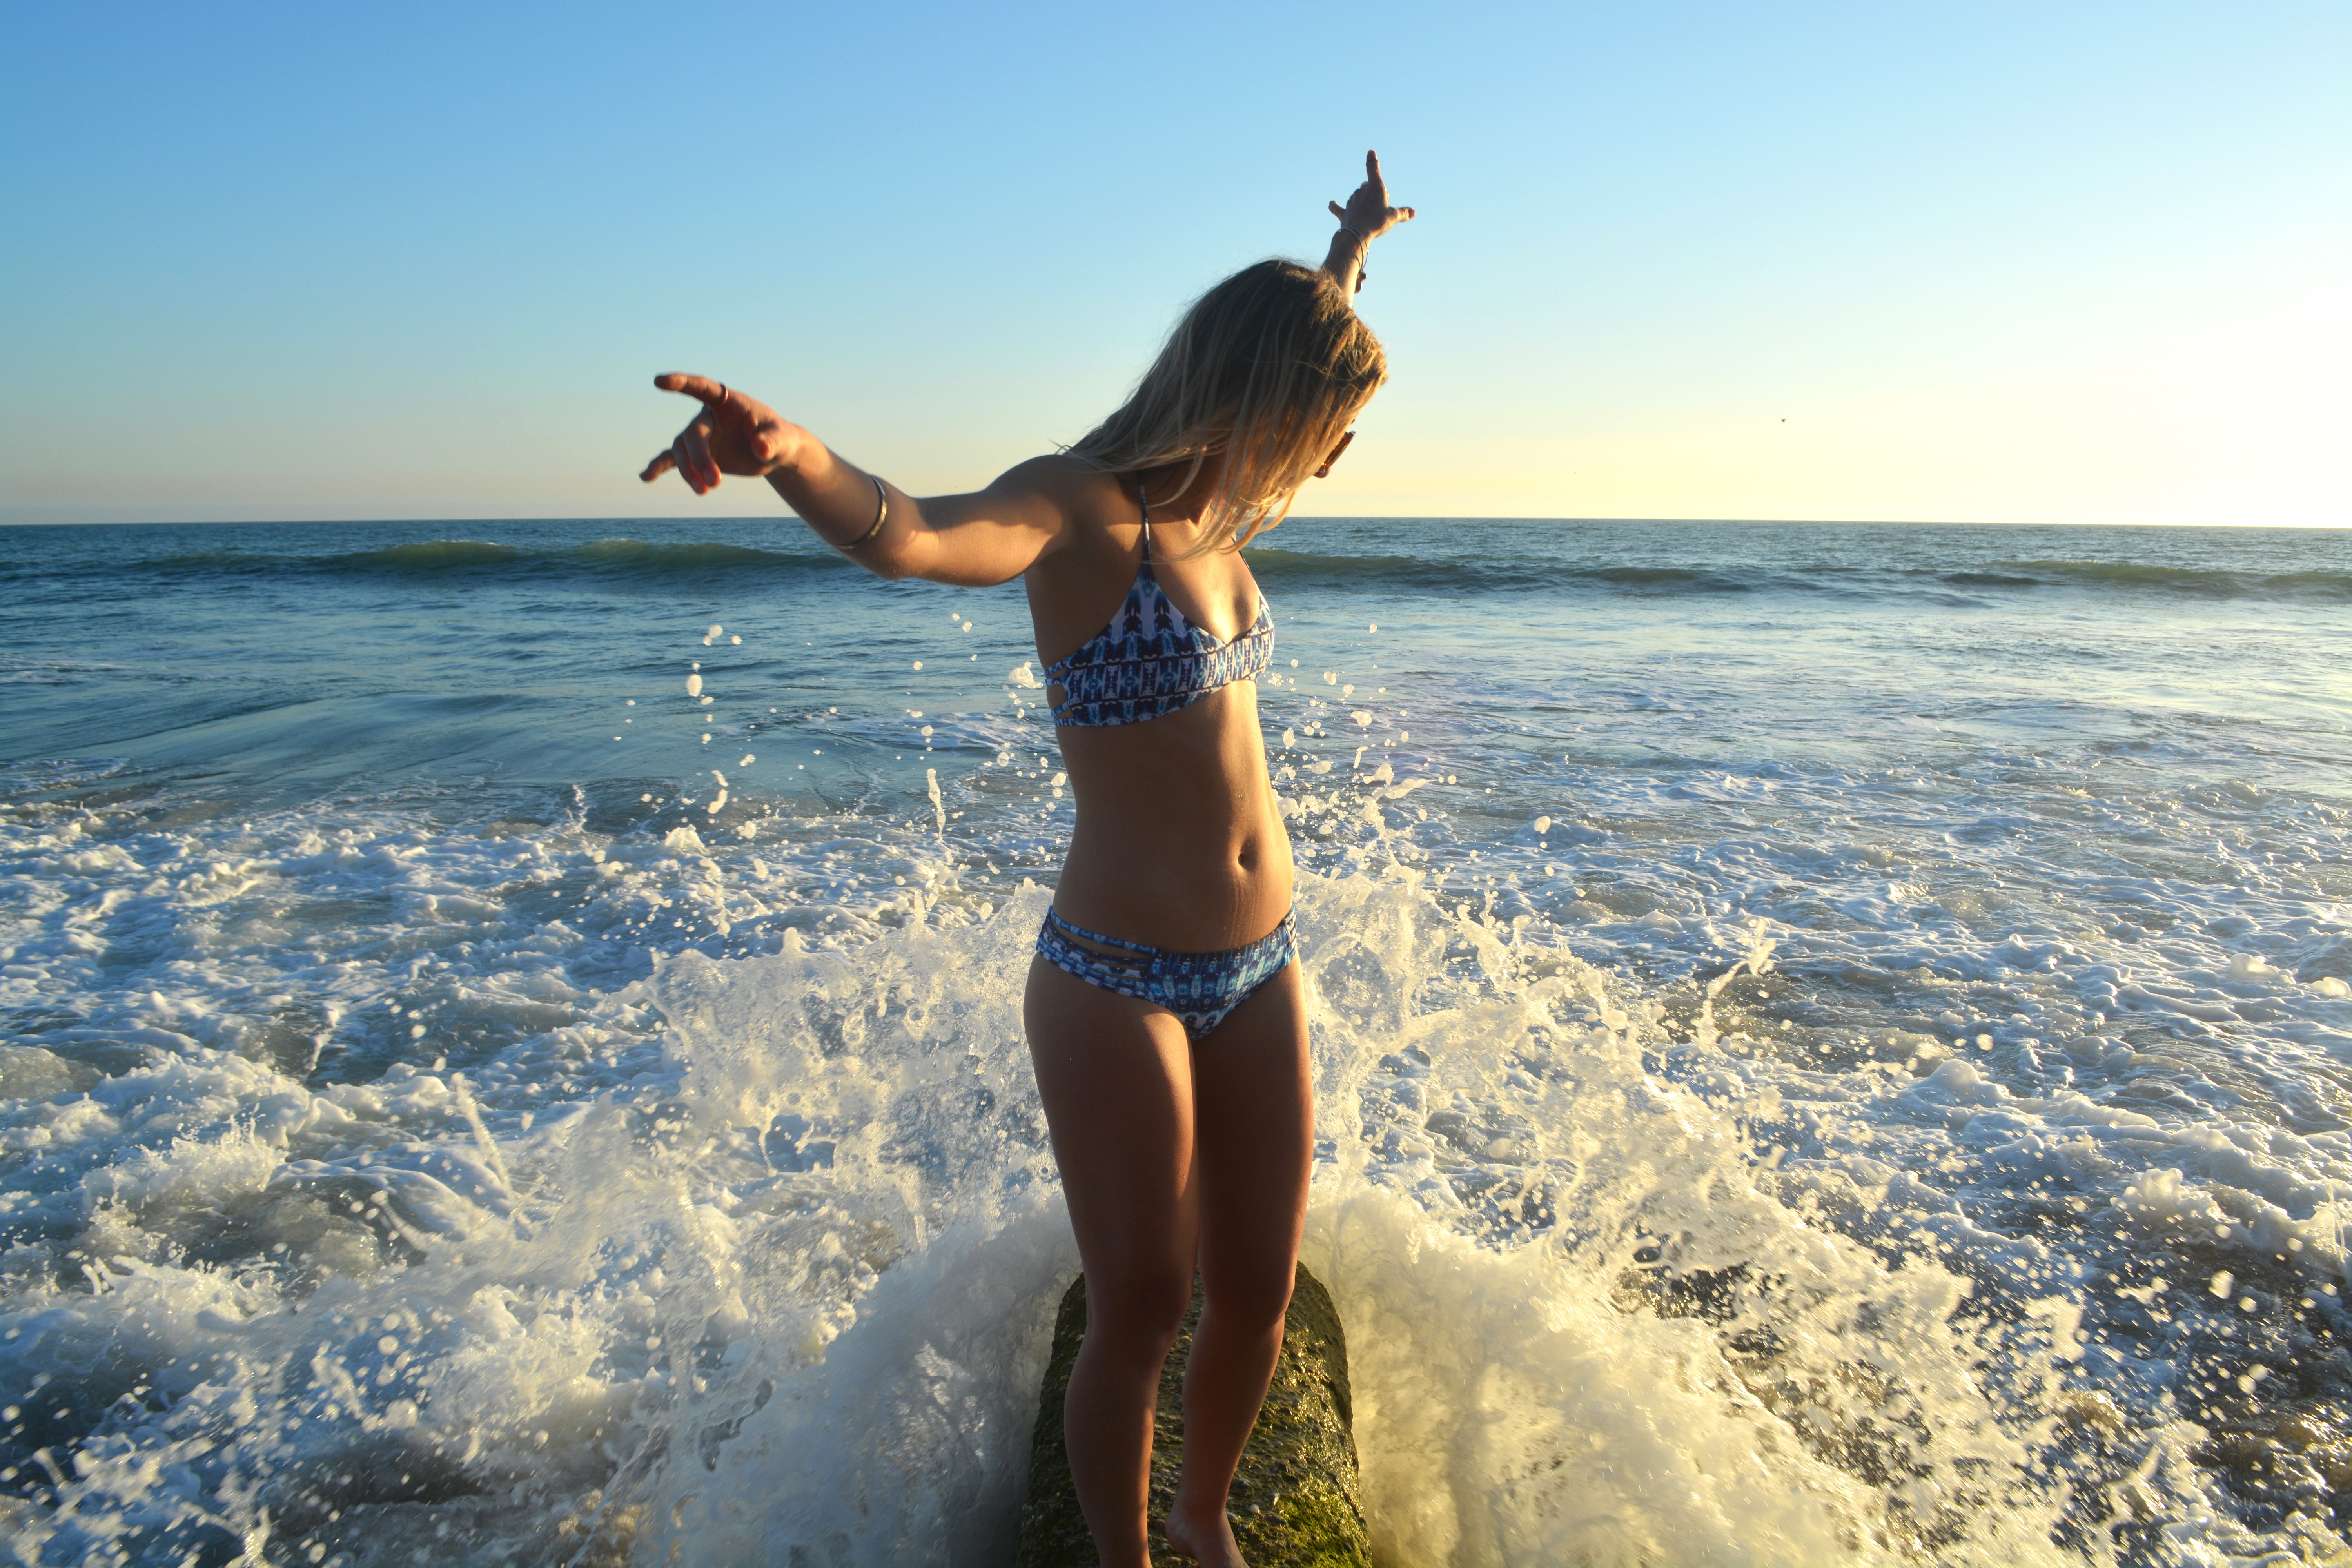
beach, sea, coast, water, sand, ocean, sunlight, shore, wave, vacation, leg, model, season, body of water, fun, beauty, image, photo shoot